Pittsburgh

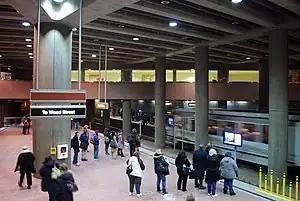
Steel Plaza subway station

The Government of Pittsburgh is composed of the Mayor of Pittsburgh, the Pittsburgh City Council, and various boards and commissions. The mayor and the nine-member council each serve four-year terms. Since the 1950s the Mayor's Chief of Staff has assumed a large role in advising, long term planning, and as a "gatekeeper" to the mayor. City council members are chosen by plurality elections in each of nine districts. The government's official offices are in the Pittsburgh City-County Building.